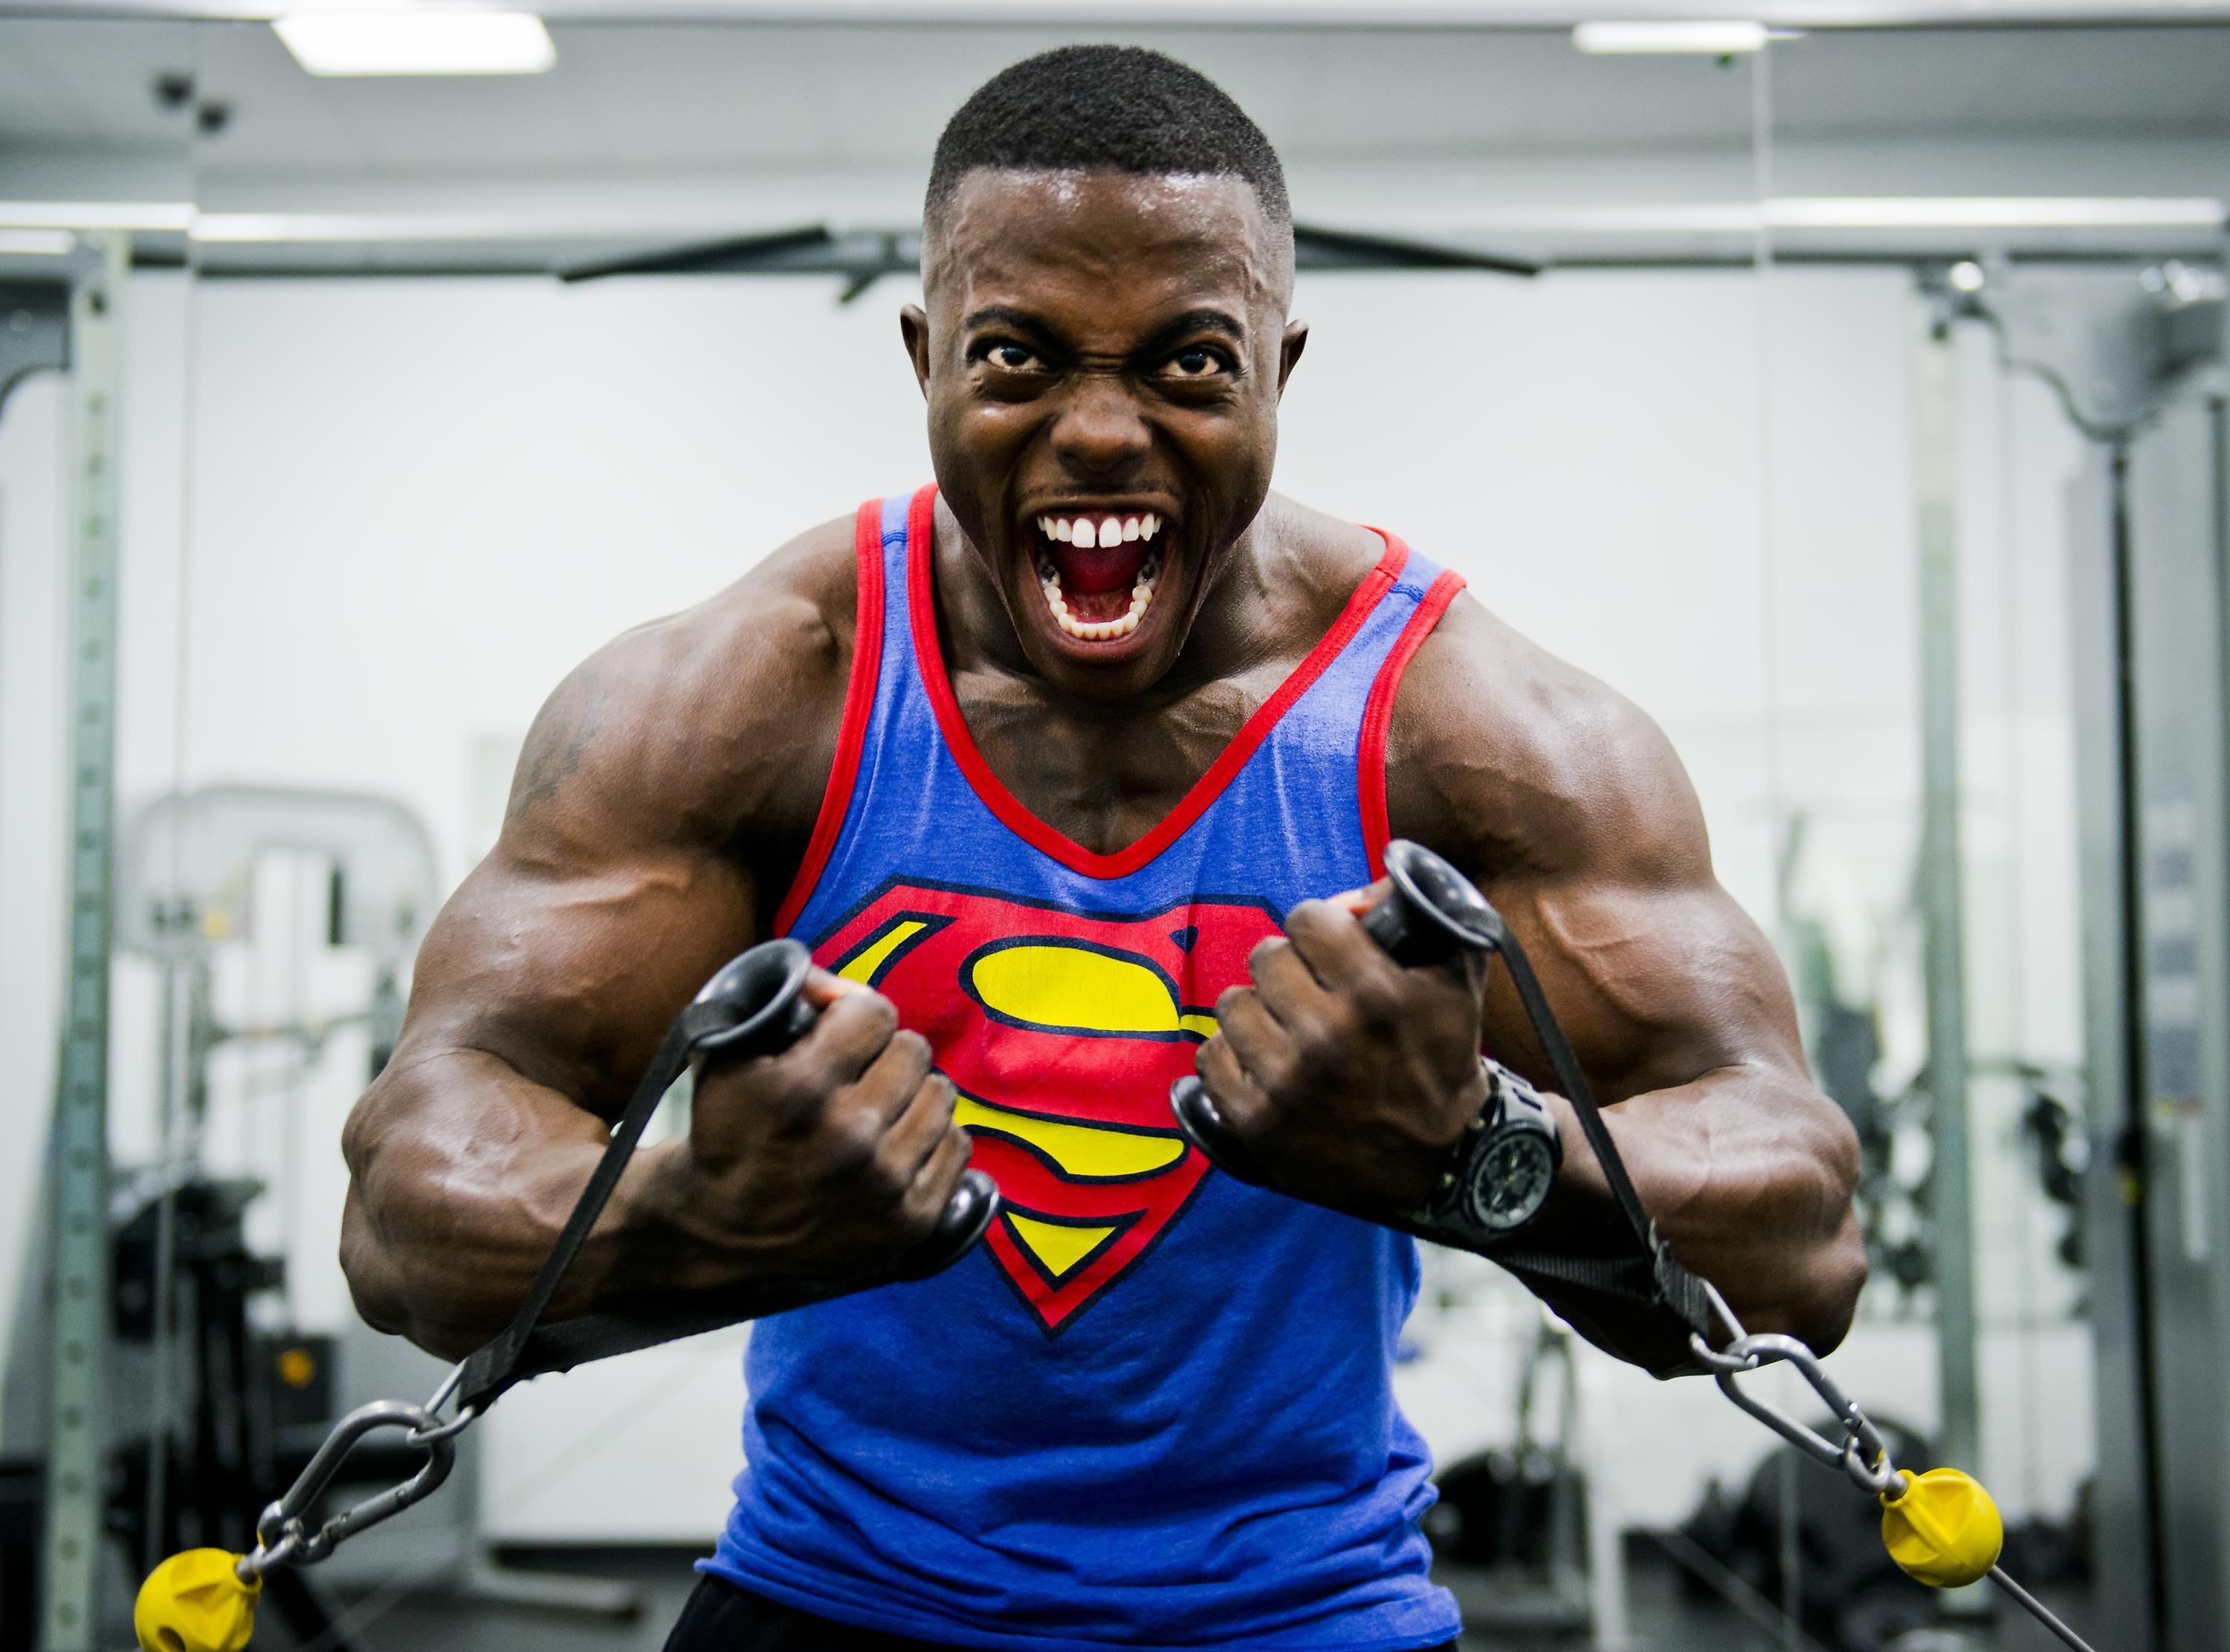
man, person, young, training, weight, lifestyle, arm, gym, bodybuilder, muscular, muscle, chest, lifting, bodybuilding, stress, repetition, athlete, physical exercise, weight training, sport venue, human action, physical fitness, biceps curl